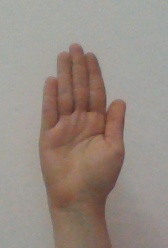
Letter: seen